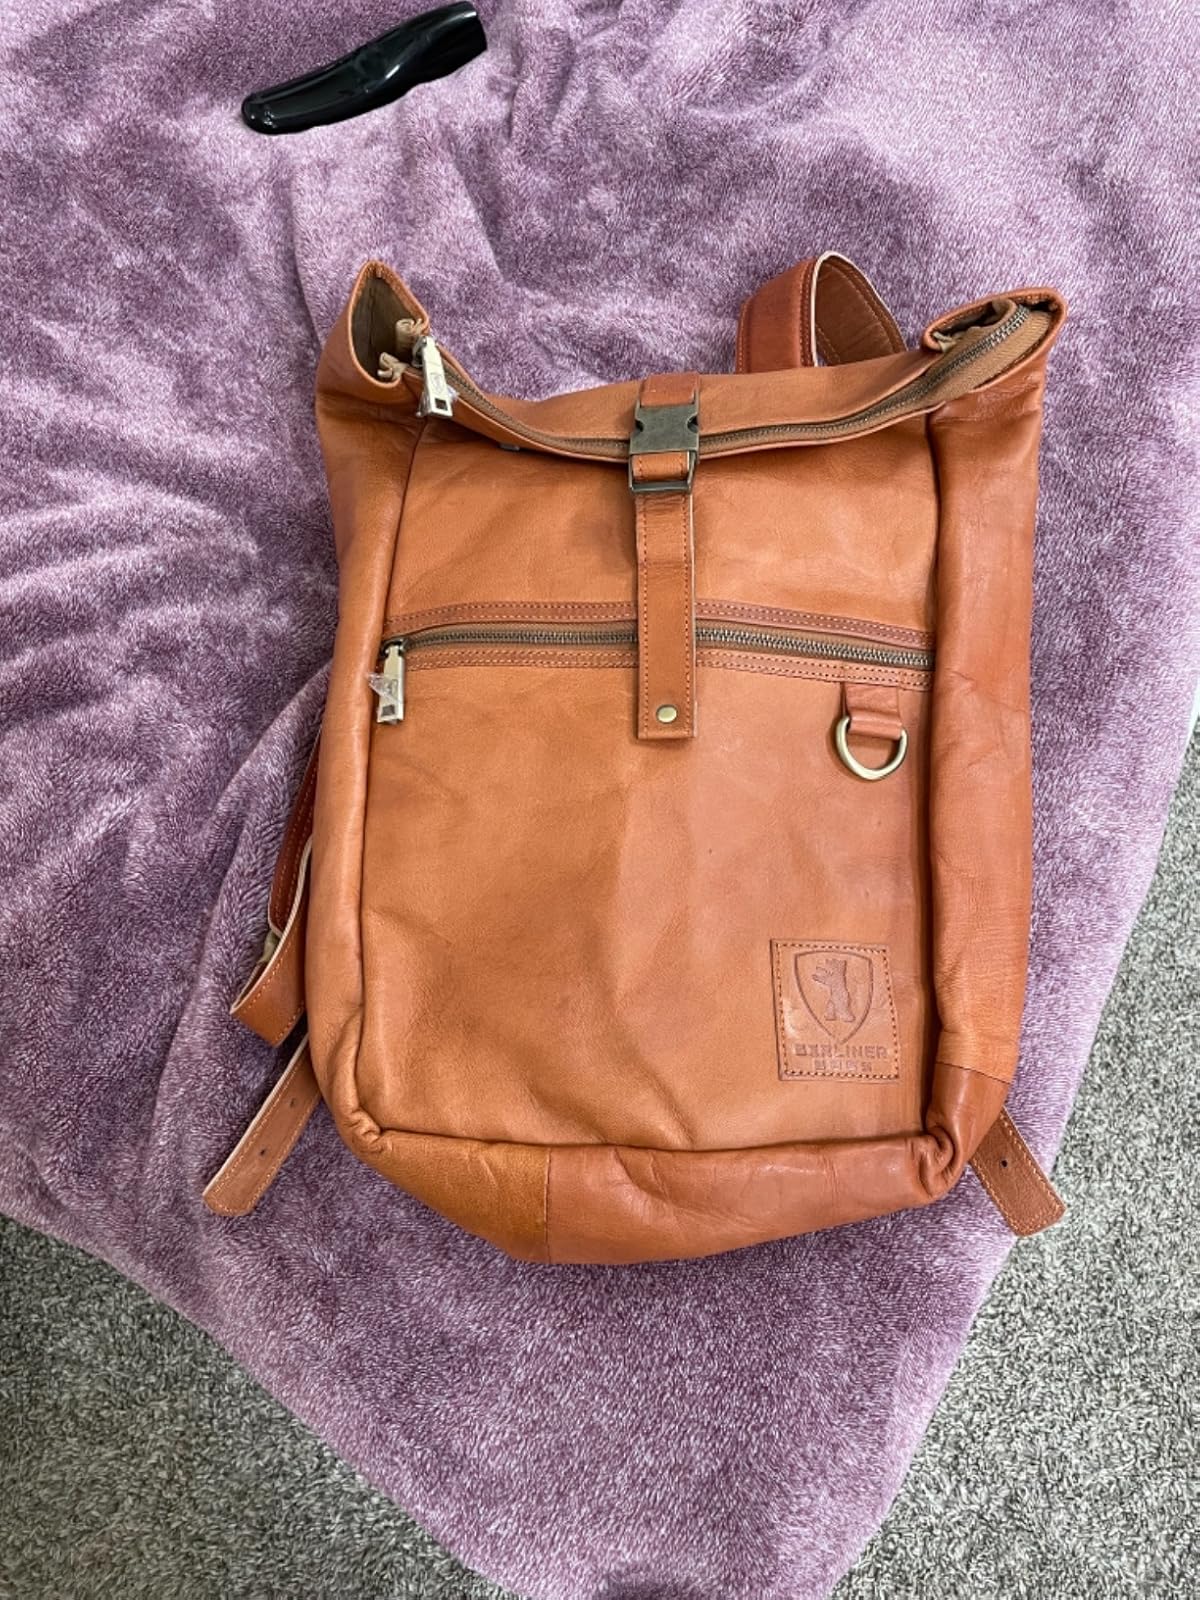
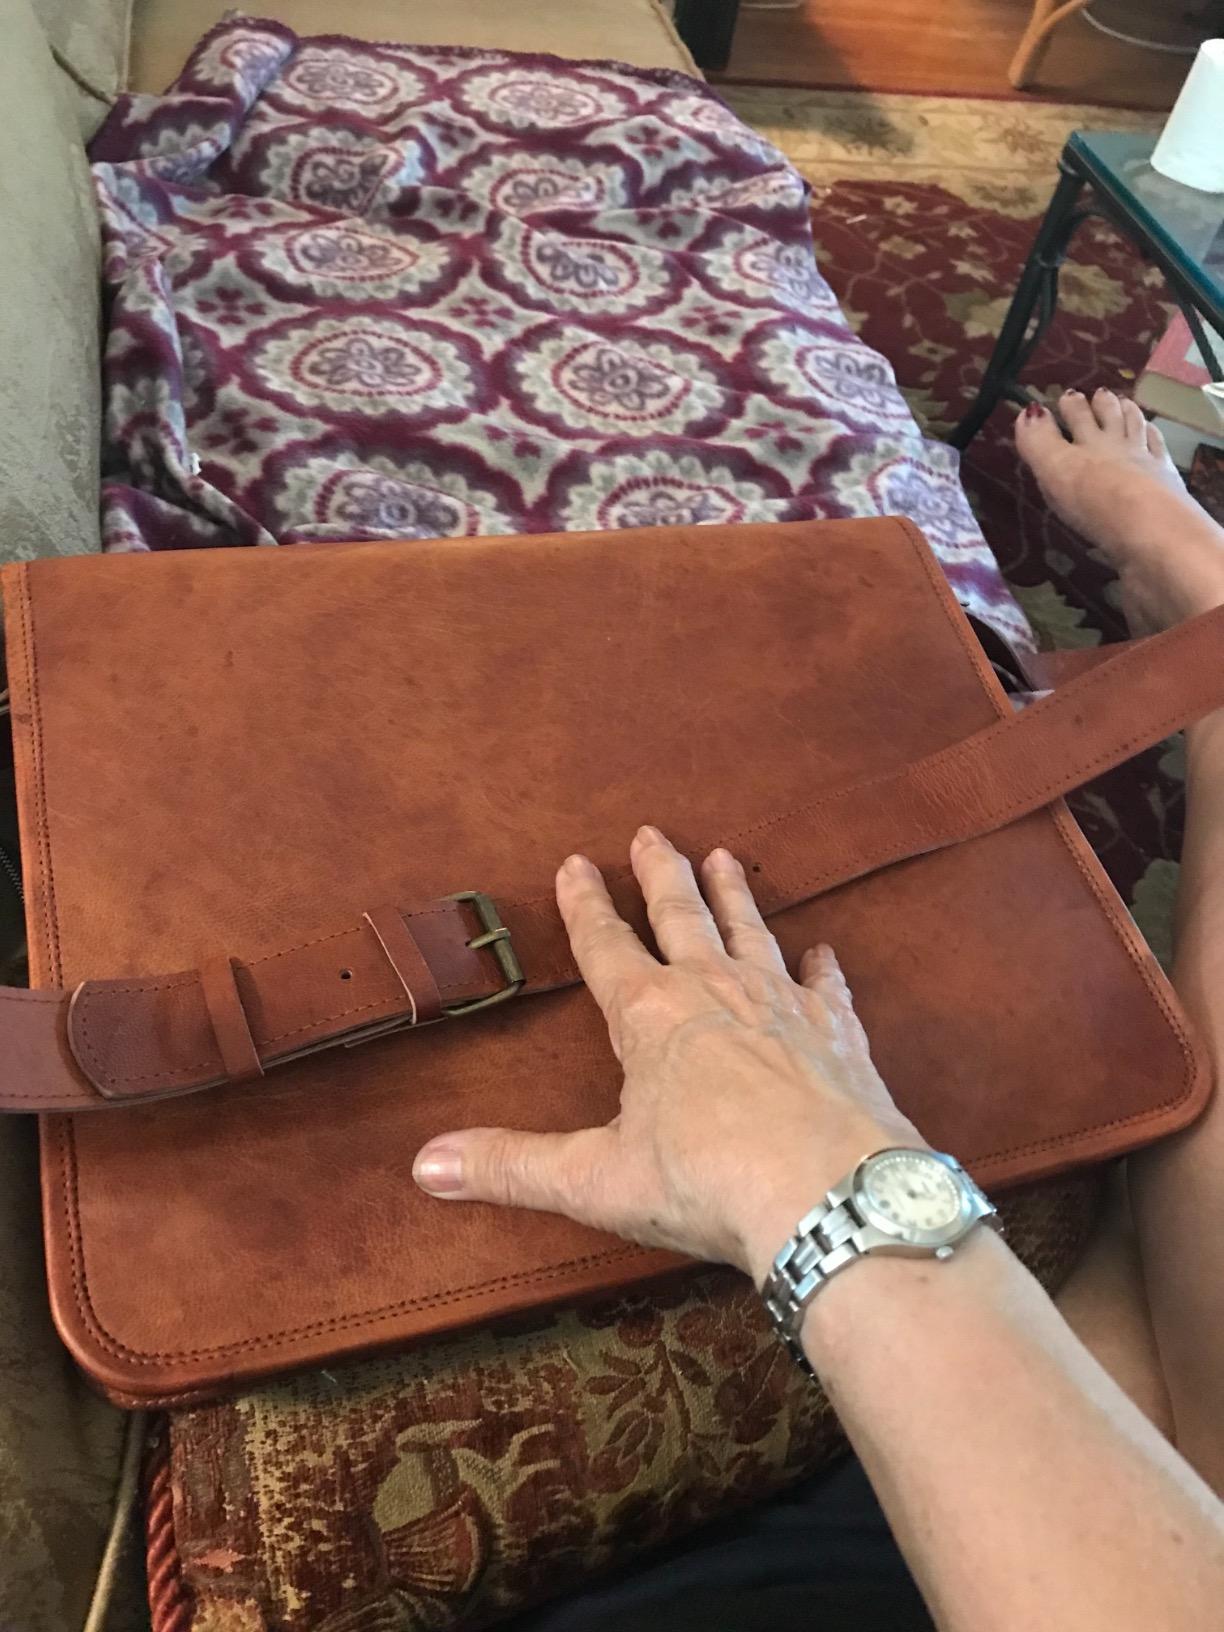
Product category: bag
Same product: no